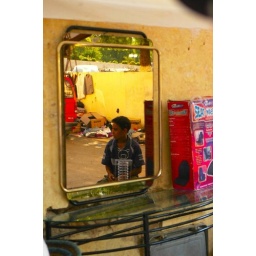
boy in mirror